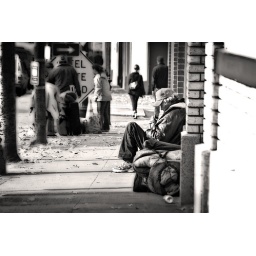
Man sitting on the sidewalk in Portland, Oregon.